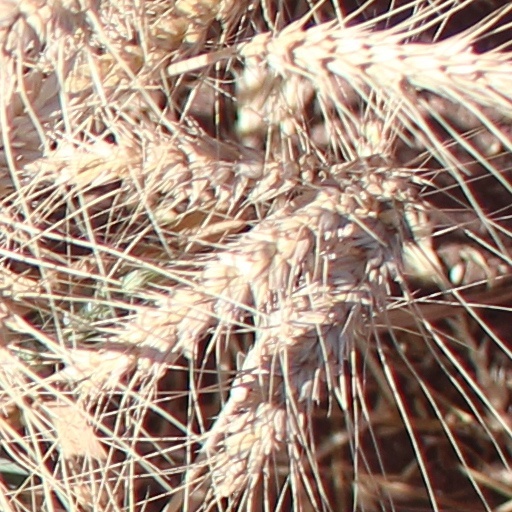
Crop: wheat